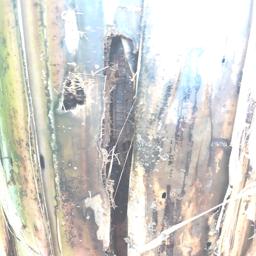
Label: PSEUDOSTEM WEEVIL